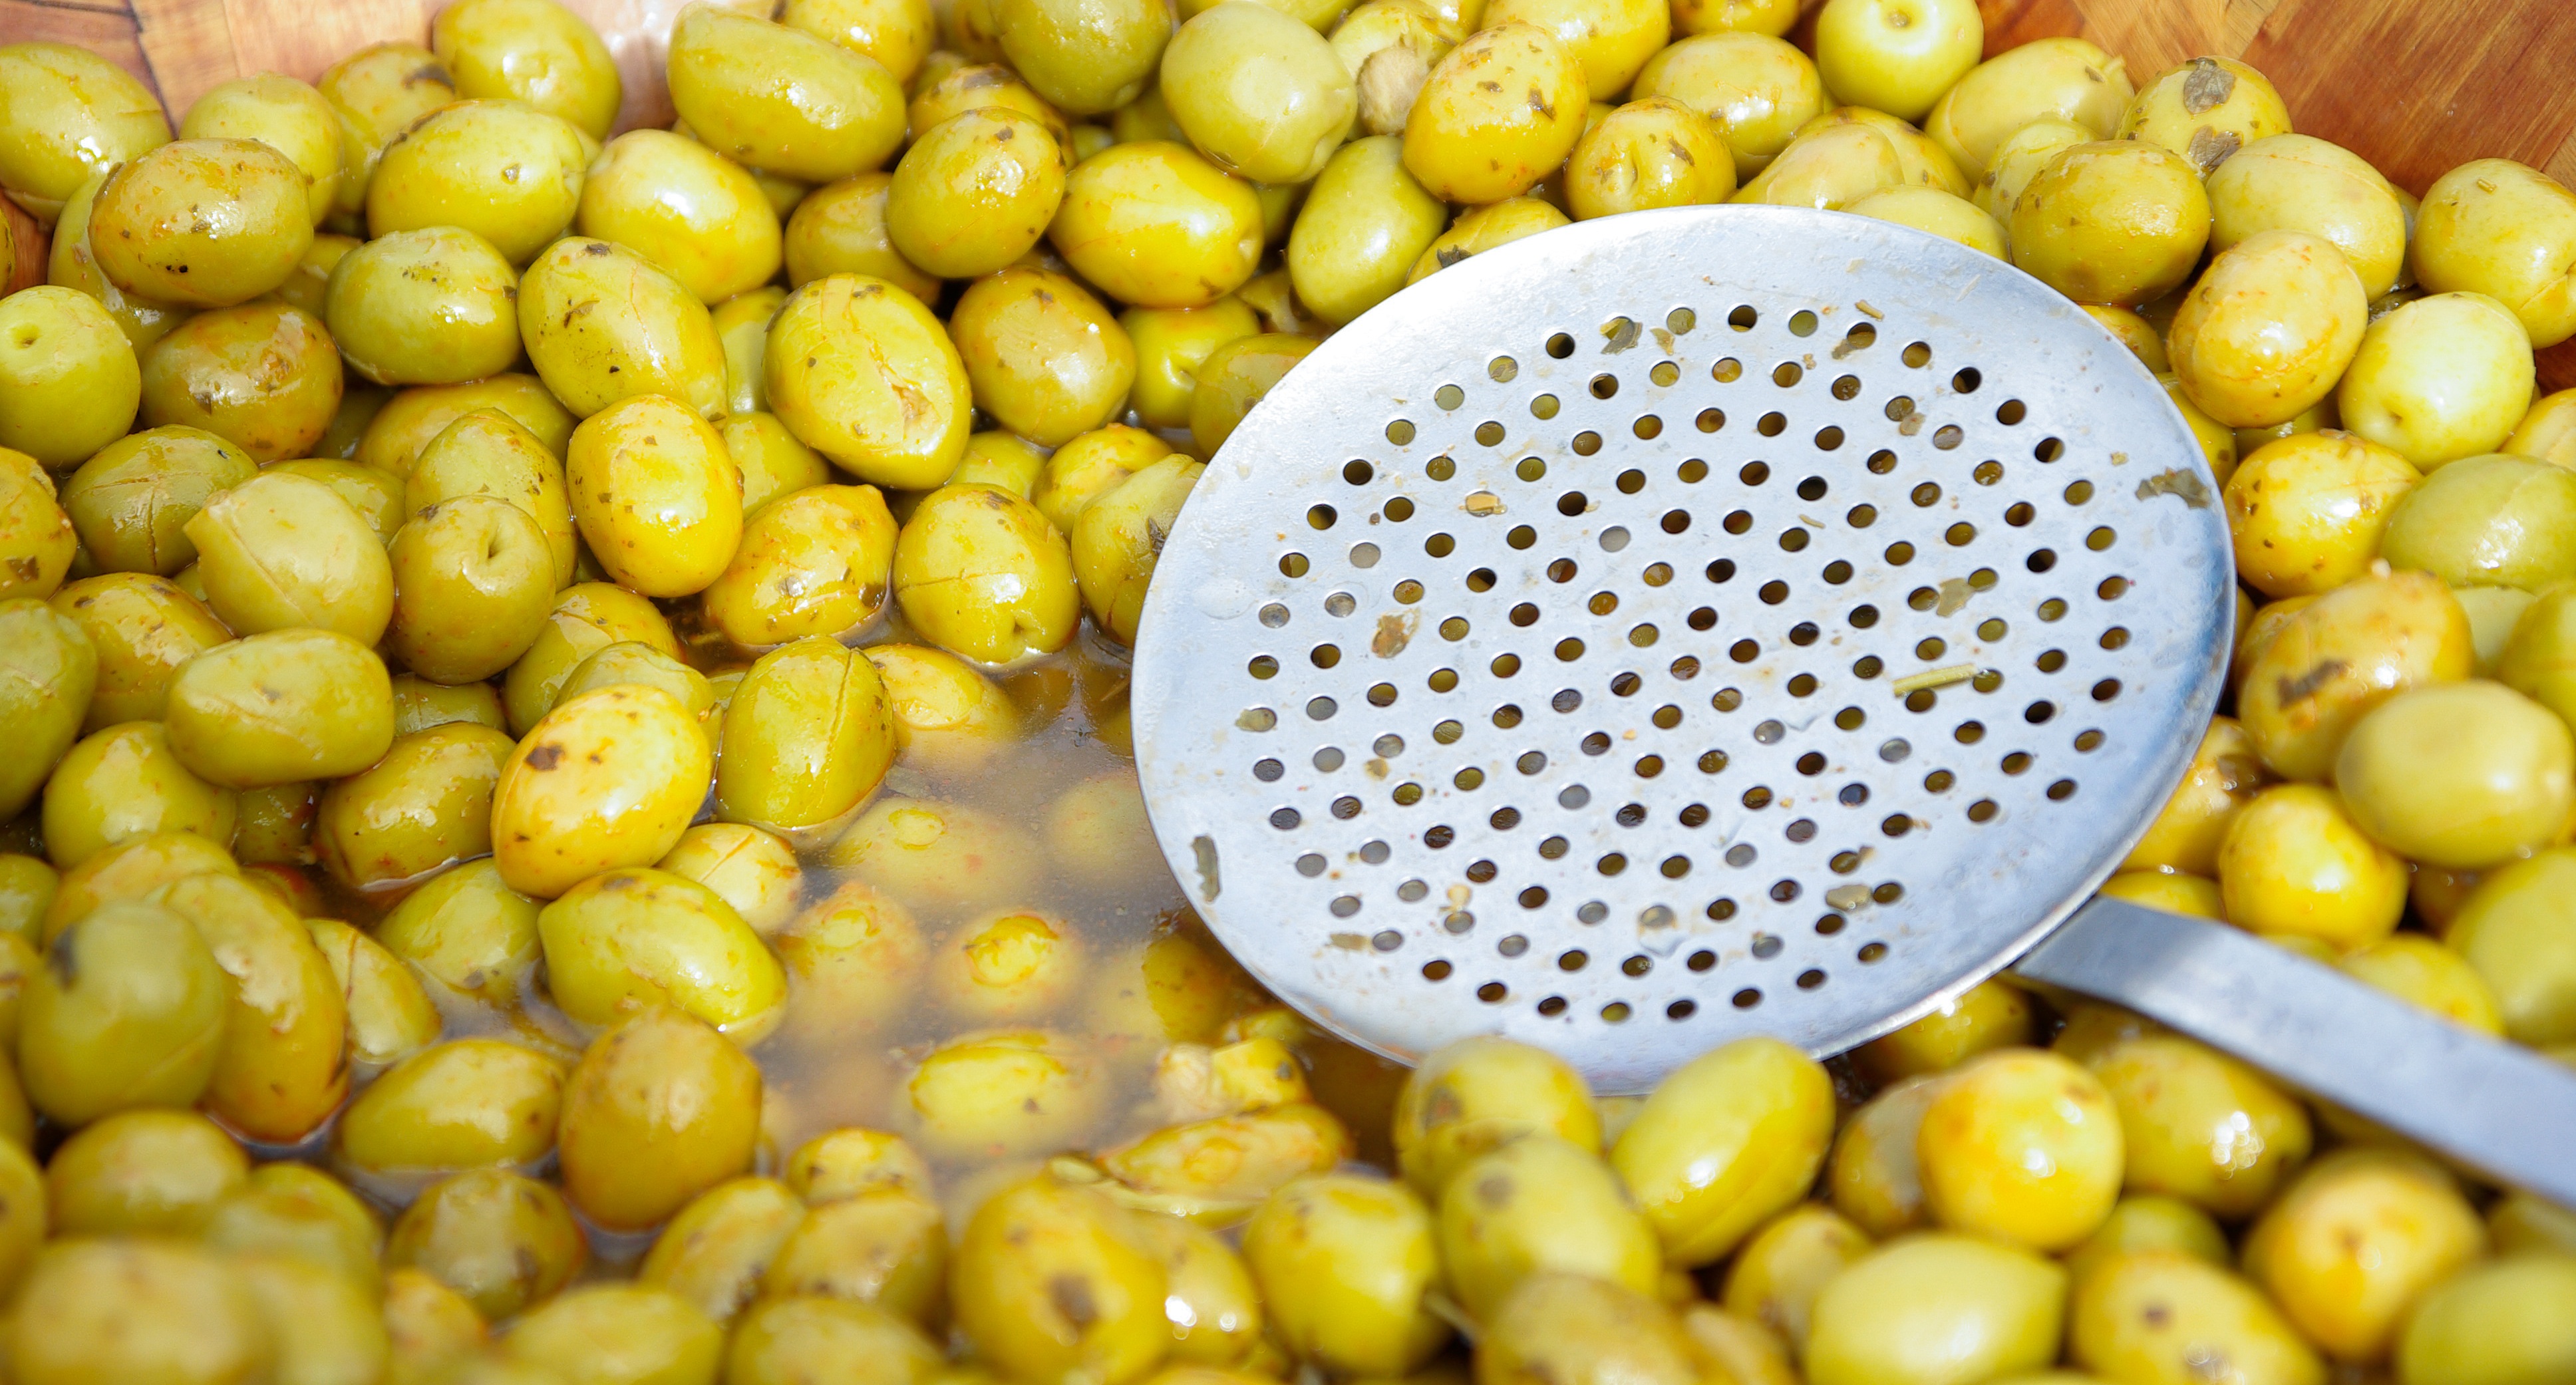
plant, fruit, food, produce, vegetable, crop, yellow, agriculture, sweet corn, olives, olive oil, maize, pulse, skimmer, olive trees, corn on the cob, flowering plant, corn kernels, land plant